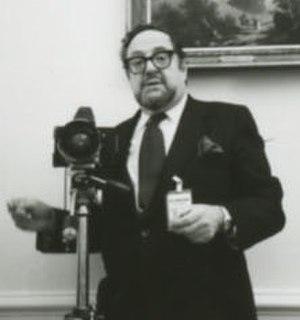
Arnold Abner Newman est un photographe américain considéré comme un pionnier du portrait environnemental d'homme politique ou d'artiste, intégrant dans la même image le modèle et son œuvre.